Another Fine Mess

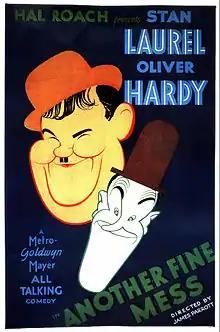

Another Fine Mess is a 1930 short comedy film directed by James Parrott and starring Laurel and Hardy. It is based on the 1908 play "Home from the Honeymoon" by Arthur J. Jefferson, Stan Laurel's father, and is a remake of their earlier silent film (and debut as an "official" duo) "Duck Soup".